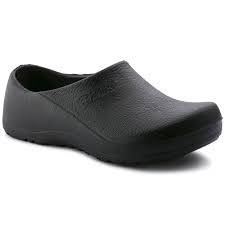
Label: Clog